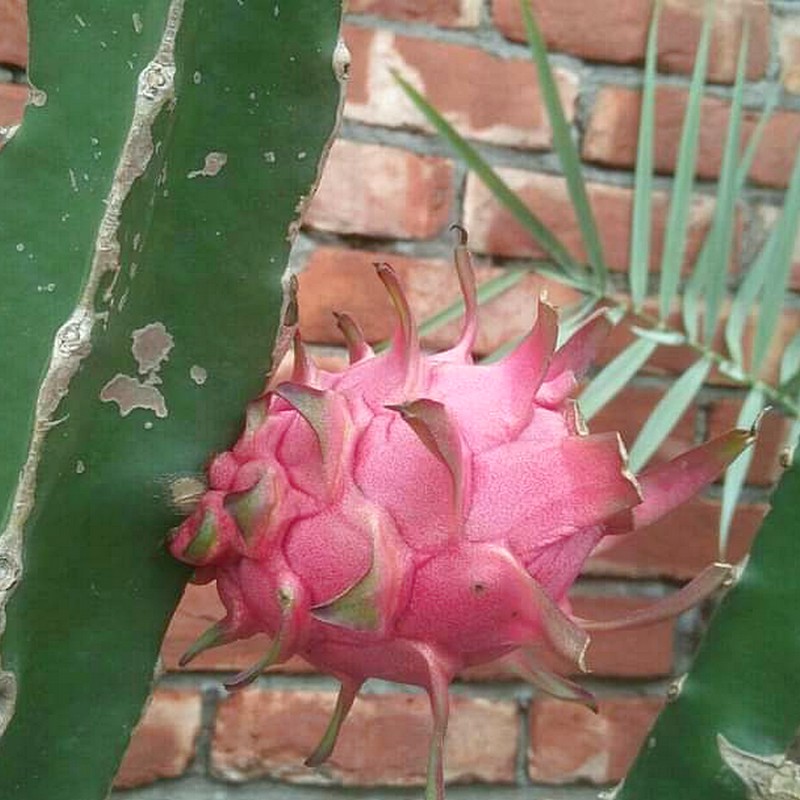
Label: Fresh Dragon Fruit